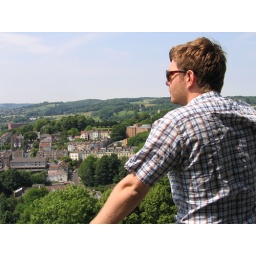
on top the tower on brandon hill in bristol